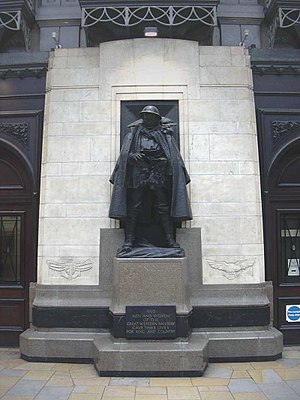
Paddington Station / Galleri
Paddington Station eller London Paddington er et stort National Rail- og London Underground-stationskompleks i Paddington-området i det centrale London i England.